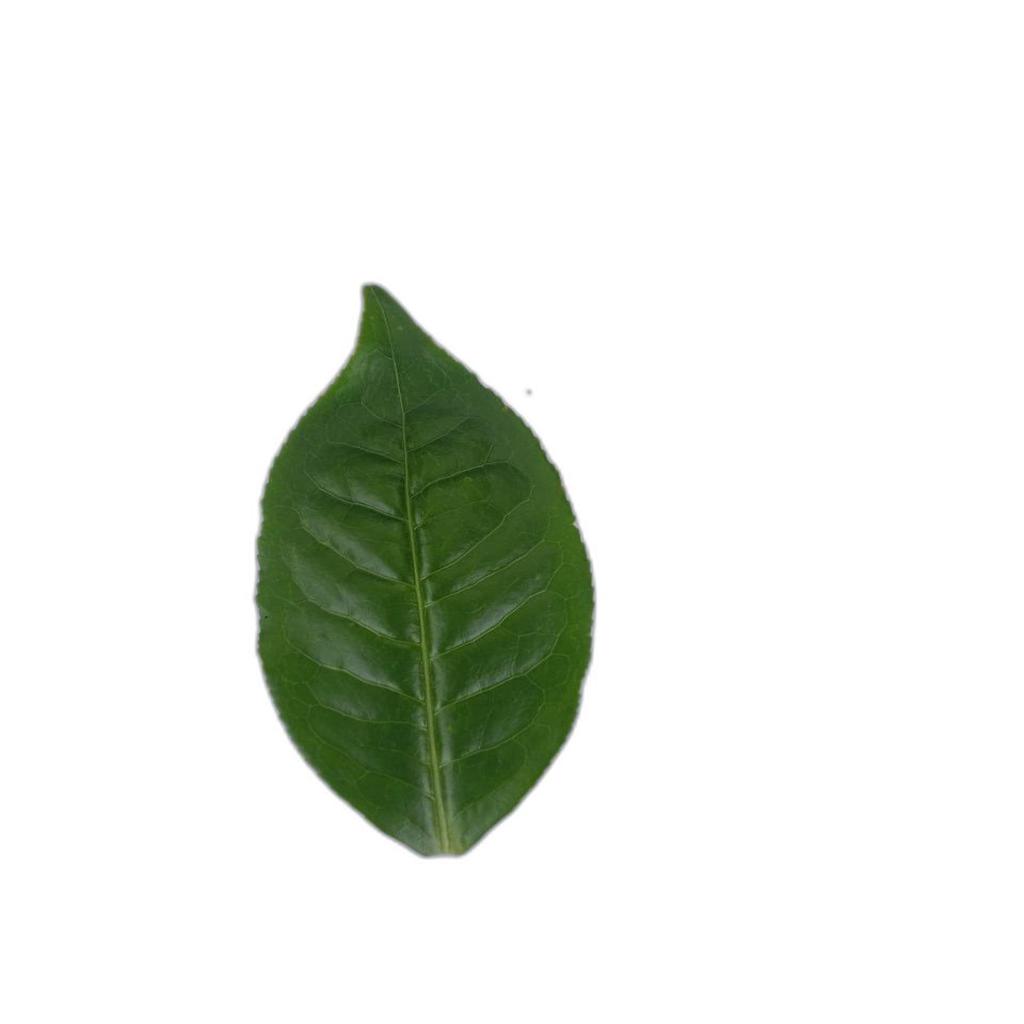
Label: Healthy